Proportional symbol map

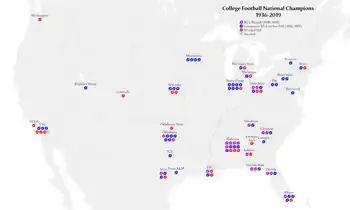
Map of NCAA football champions, 1936-2019, with an isotype proportional symbol.

A very different approach to proportional symbols is the isotype symbol, named after an approach to information graphics developed by the Austrian Otto Neurath in the 1930s. This uses a composite point symbol composed of a multitude of small point symbols (pictographic or geometric) to represent the value of the variable. The technique is most effective when the variable represents a relatively small number of distinct individuals, rather than a mass amount (which is better visualized as a single mass shape, like a circle). Eduard Imhof argued against this technique (which he called "count frame diagrams") for point locations, on the grounds that it tends to be much larger and more complex than a simple point symbol, covering more of the underlying geography; however, he found them effective on region locations, especially if the count consists of different types of individuals.